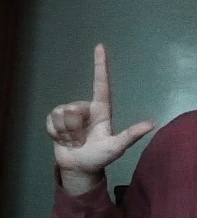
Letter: laam